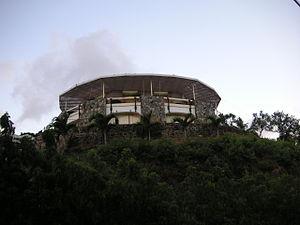
Le fort Burt est un fort situé au sud de Road Town dans les Îles Vierges britanniques. Le site est maintenant un hôtel et un restaurant et il ne reste que peu d'éléments de structure originale. Cependant, l'un des canons d'origine a survécu et se trouve sur la véranda de l'hôtel, surveillant avec vigilance le port.